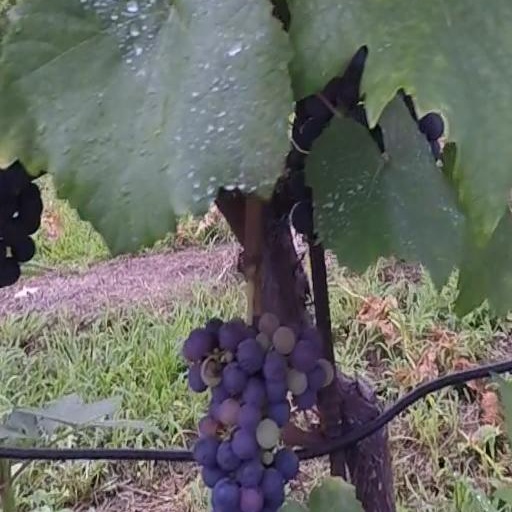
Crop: grape